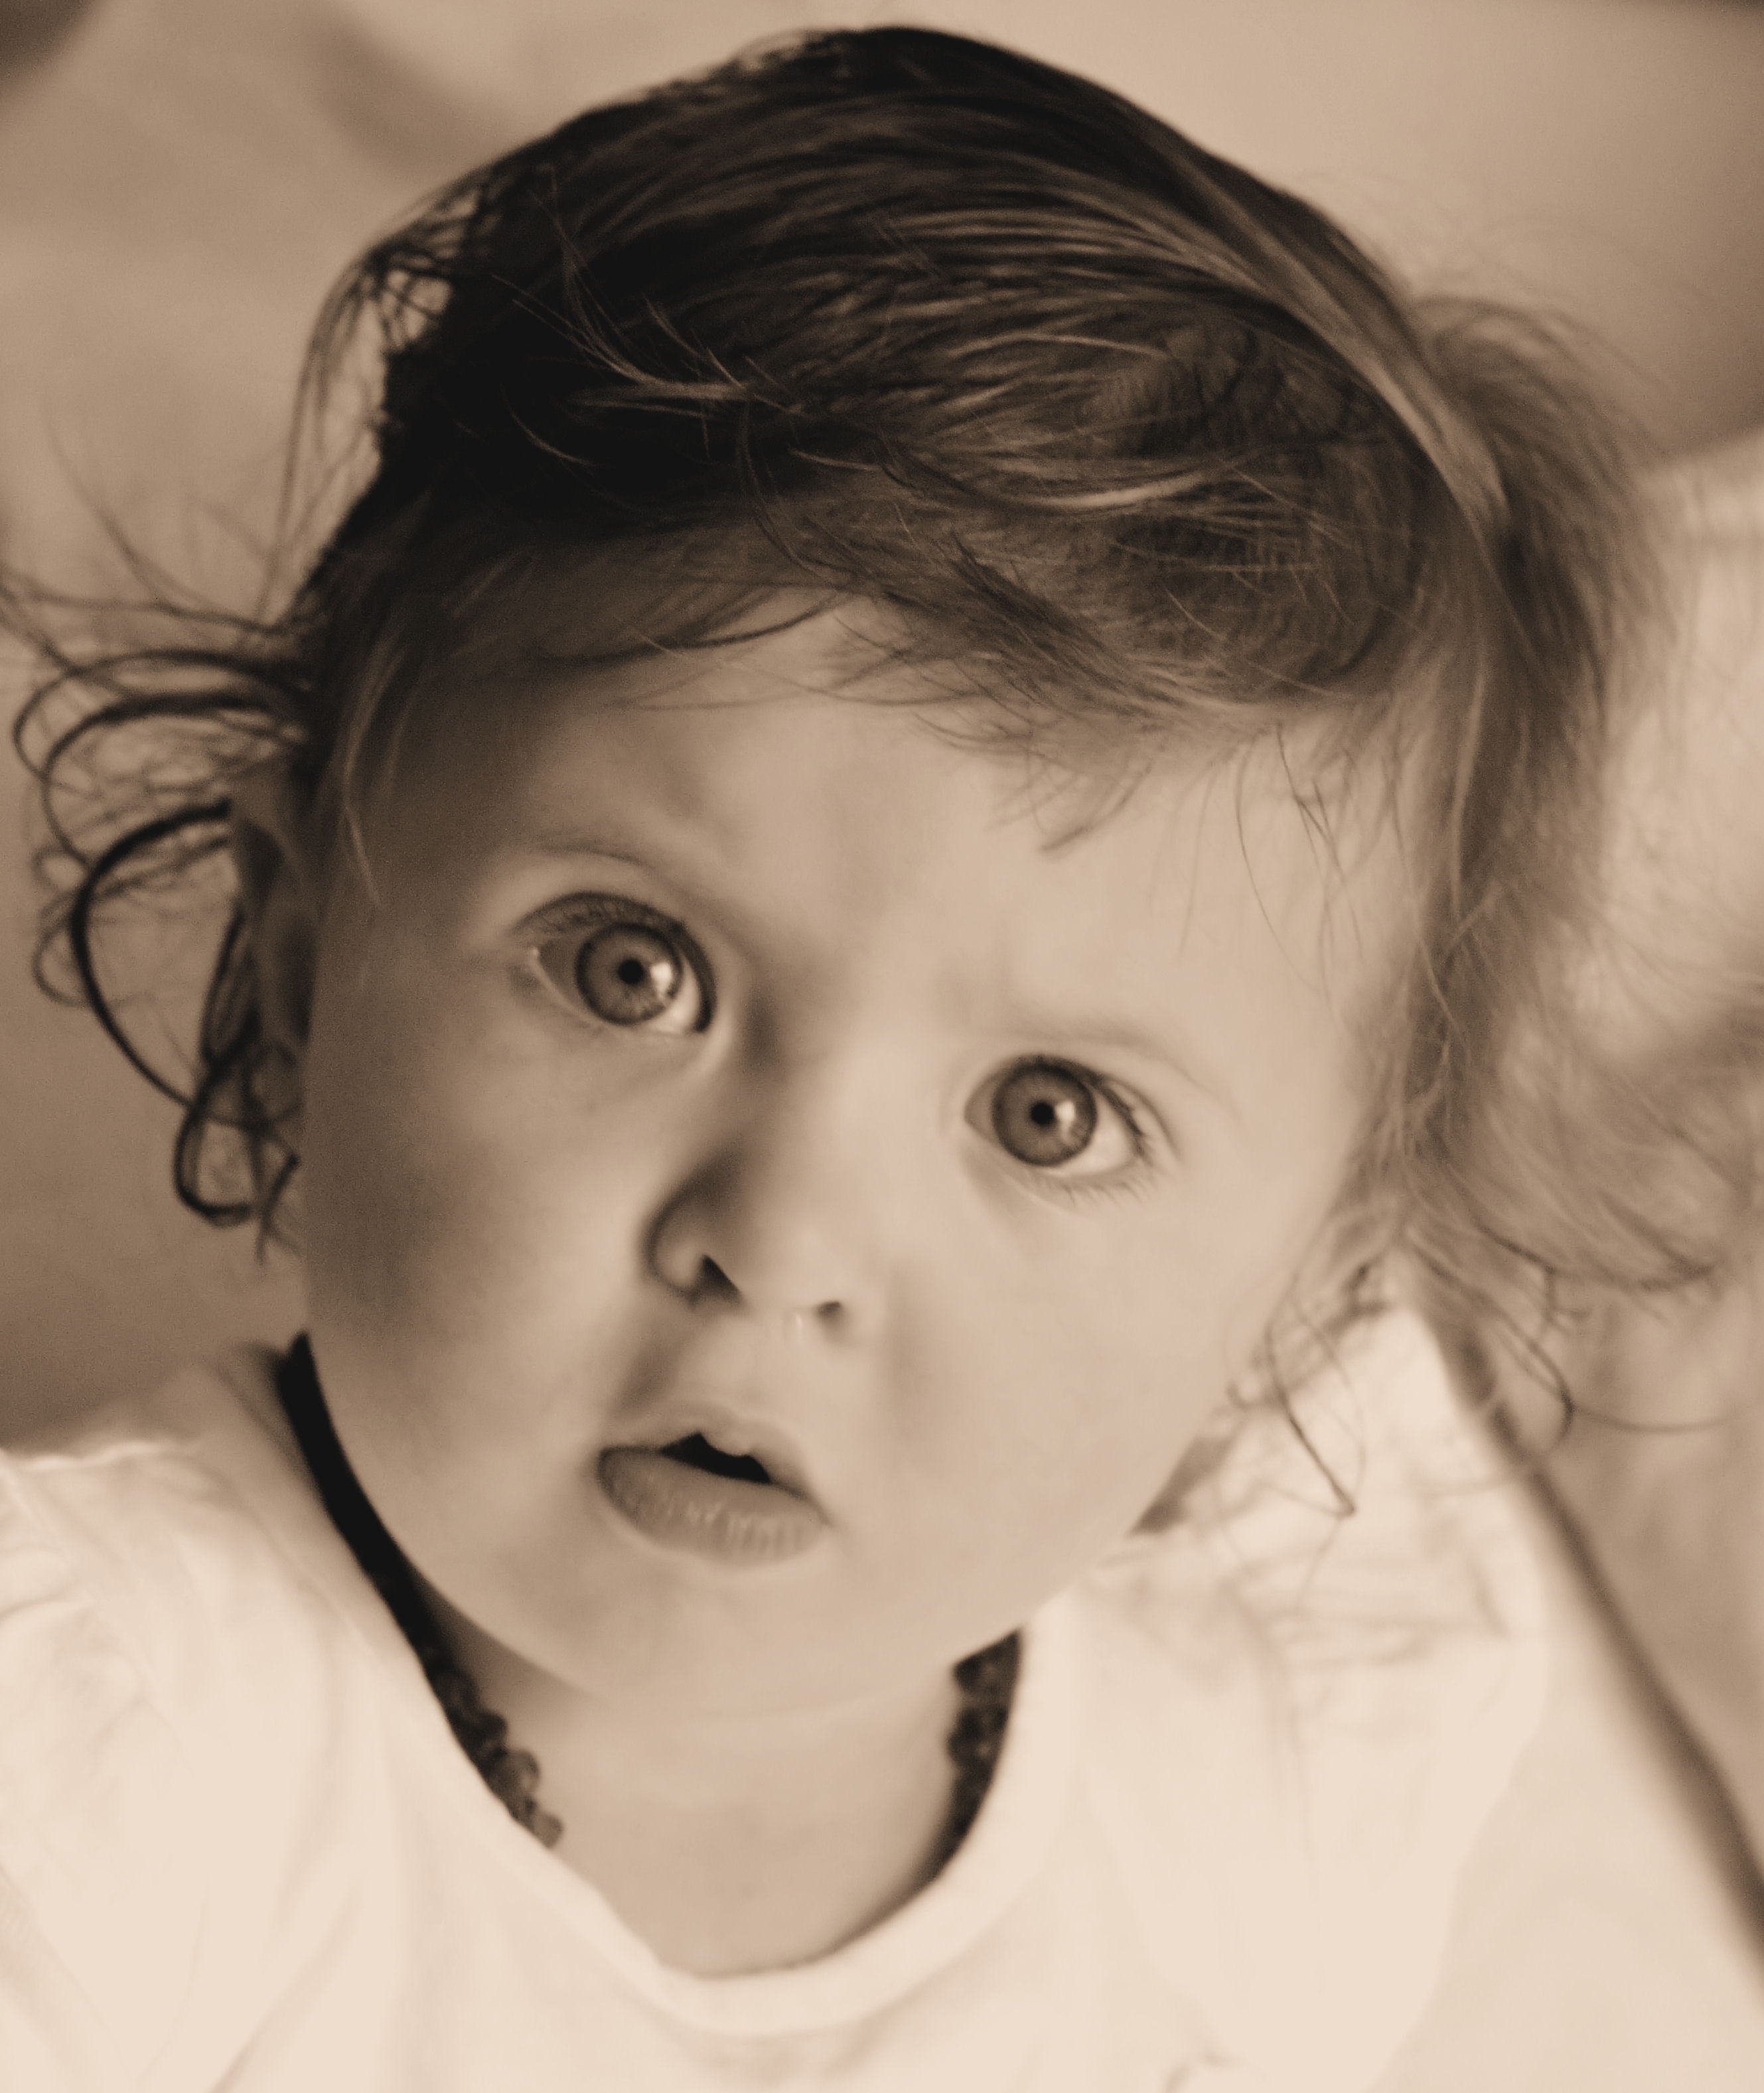
person, black and white, girl, white, photography, cute, portrait, model, child, monochrome, close up, face, doll, drawing, infant, toddler, eye, head, skin, beauty, organ, monochrome photography, portrait photography